Tropical cyclones in 2000

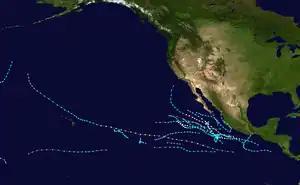
2000 Pacific hurricane season summary map

An average Pacific hurricane season features 15 tropical storms, 9 hurricanes, and 4 major hurricanes, and features an Accumulated Cyclone Energy (ACE) count of 132. In 2000, there were a below-average number of hurricanes and major hurricanes, though there was an above-average number of named storms. As a whole, the season was below-average, having a total of 95 ACE and featuring 19 tropical storms, 6 hurricanes, and 2 major hurricanes. A majority of the storms were weak and short-lived.